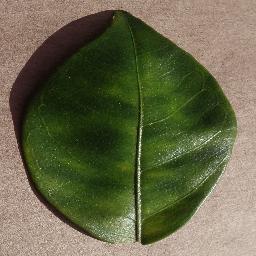
Label: Orange___Haunglongbing_(Citrus_greening)